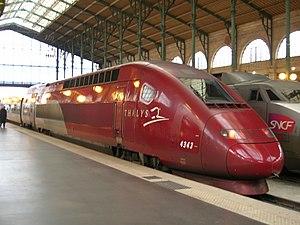
L'Île-de-France est une région historique et administrative française. Il s'agit d'une région très fortement peuplée, qui représente à elle seule 18,8 % de la population de la France métropolitaine sur seulement 2,2 % de sa superficie, ce qui en fait la région la plus peuplée et la plus densément peuplée de France. Ses habitants sont appelés les Franciliens. Parfois désignée improprement comme la « région parisienne », elle est fortement centralisée sur l'agglomération parisienne, qui s'étend sur 23,7 % de la surface régionale, mais où habite 88,6 % de sa population. L'aire urbaine de Paris recouvre, quant à elle, la quasi-totalité de la superficie francilienne et des portions de régions limitrophes.
Tous les modes de transport sont représentés en Île-de-France, hormis le transport maritime. Malgré sa position un peu en marge de la banane bleue européenne, l'Île-de-France et en particulier l'agglomération parisienne dispose d'atouts qui contribuent à en faire un pôle essentiel des transports européens : poids économique de la région, position sur des axes de circulation importants entre nord et sud de l'Union, qualité du réseau existant, poids de Paris en tant que centre touristique, première ville mondiale pour les congrès...
Les TGV PBKA sont des TGV quadricourant, aptes à circuler à 320 km/h, utilisés par Thalys et pouvant circuler en France, en Belgique, en Allemagne et aux Pays-Bas.